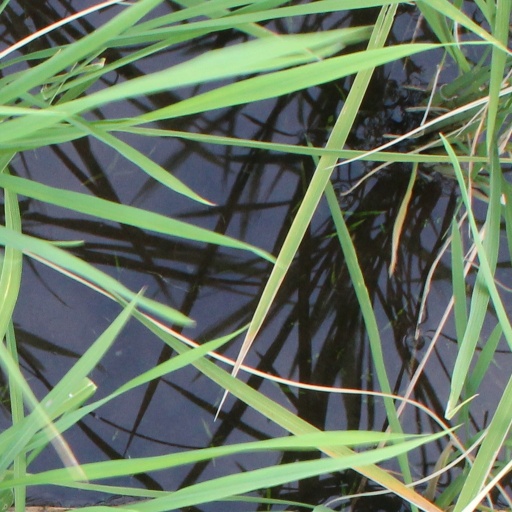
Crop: rice